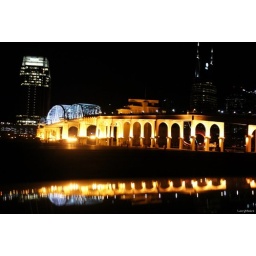
Bridge across the river in downtown Nashville, TN with with the Pinnacle &amp;amp; AT&amp;amp;T buildings in the background